The Unnaturals

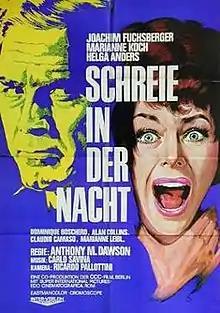
German film poster

The Unnaturals is a gothic horror film directed and written by Antonio Margheriti. It is loosely based on Dino Buzzati's short story "Eppure bussano alla porta" from the collection "The Seven Messengers". The film is an Italian and West German co-production between Super International Pictures S.l.P, Edo Cinematografica, and CCC Filmkunst GmbH.